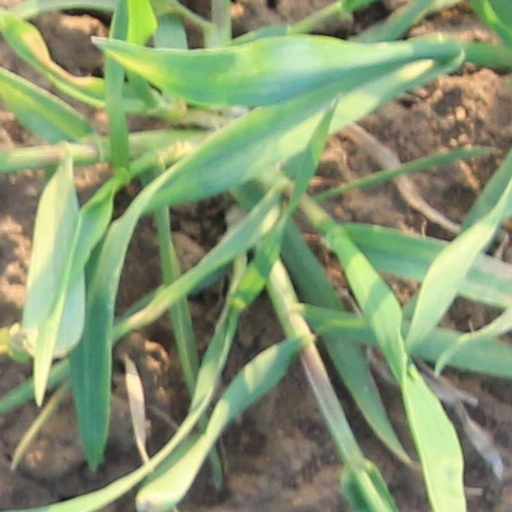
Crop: wheat